Josefa Llanes Escoda

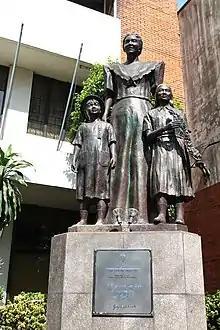
Josefa Llanes Escoda Monument in Ermita, Manila

A street in Manila has been named after Josefa Llanes Escoda, and monuments have been dedicated to her memory in Ermita, Manila, and her birthplace in Dingras. In 2007, a portion of the Apayao-Ilocos Norte Road was also renamed in her honor. She is memorialized on the non-polymer version of the Philippine 1,000-peso banknote that is still in circulation up to this day, as one of three Filipinos martyred by the Japanese Armed Forces.